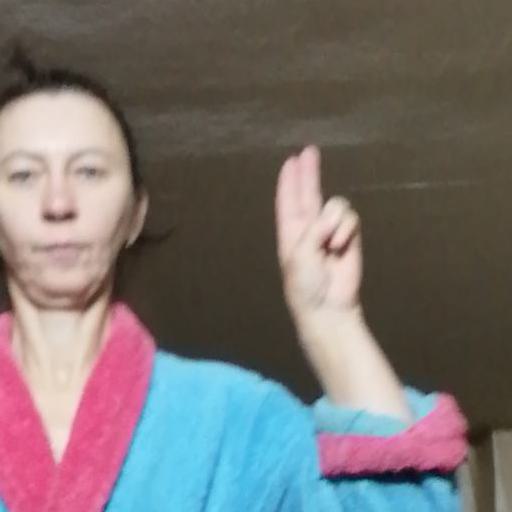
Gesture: two_up